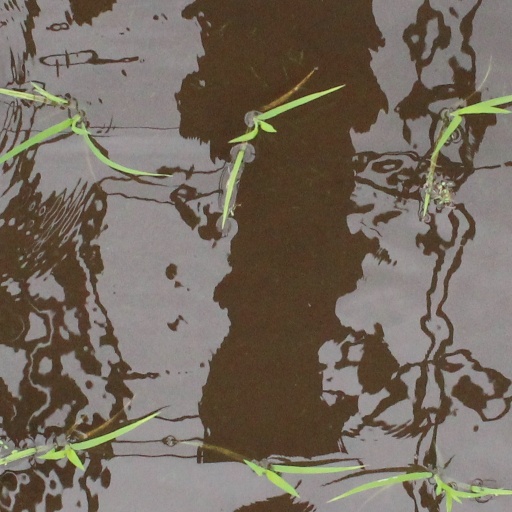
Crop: rice